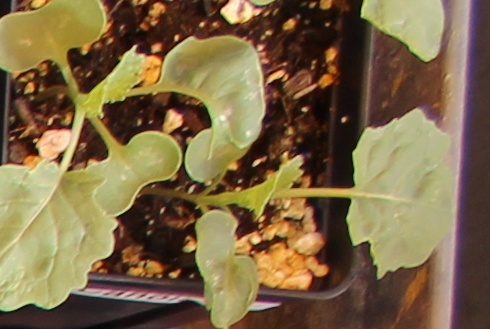
Label: Canola